Famine

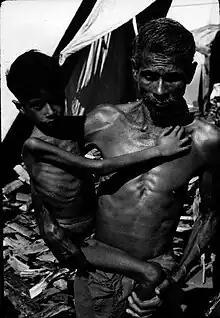
A child suffering extreme starvation in India, 1972

Famines continued in the Soviet era, the most notorious being the "Holodomor" in various parts of the country, especially the Volga, and the Ukrainian and northern Kazakh SSR's during the winter of 1932–1933. The Soviet famine of 1932–1933 is nowadays reckoned to have cost an estimated 6 million lives. The last major famine in the USSR happened in 1947 due to the severe drought and the mismanagement of grain reserves by the Soviet government.